Training bus

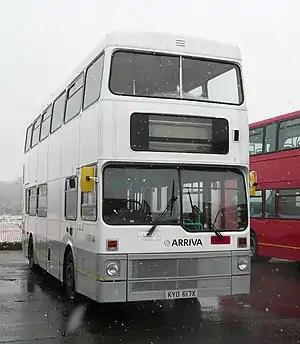
An Arriva UK training bus

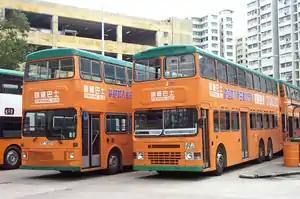
Two training buses of New World First Bus in Hong Kong.

A training bus is a special kind of bus or coach that is used by bus operators for training the driving skills of bus drivers. It is also used to train the driving skill of a person who is learning to become a bus driver. Driving a training bus on the road is an important part of driving training, as this is the most practical way to train one's driving skills.